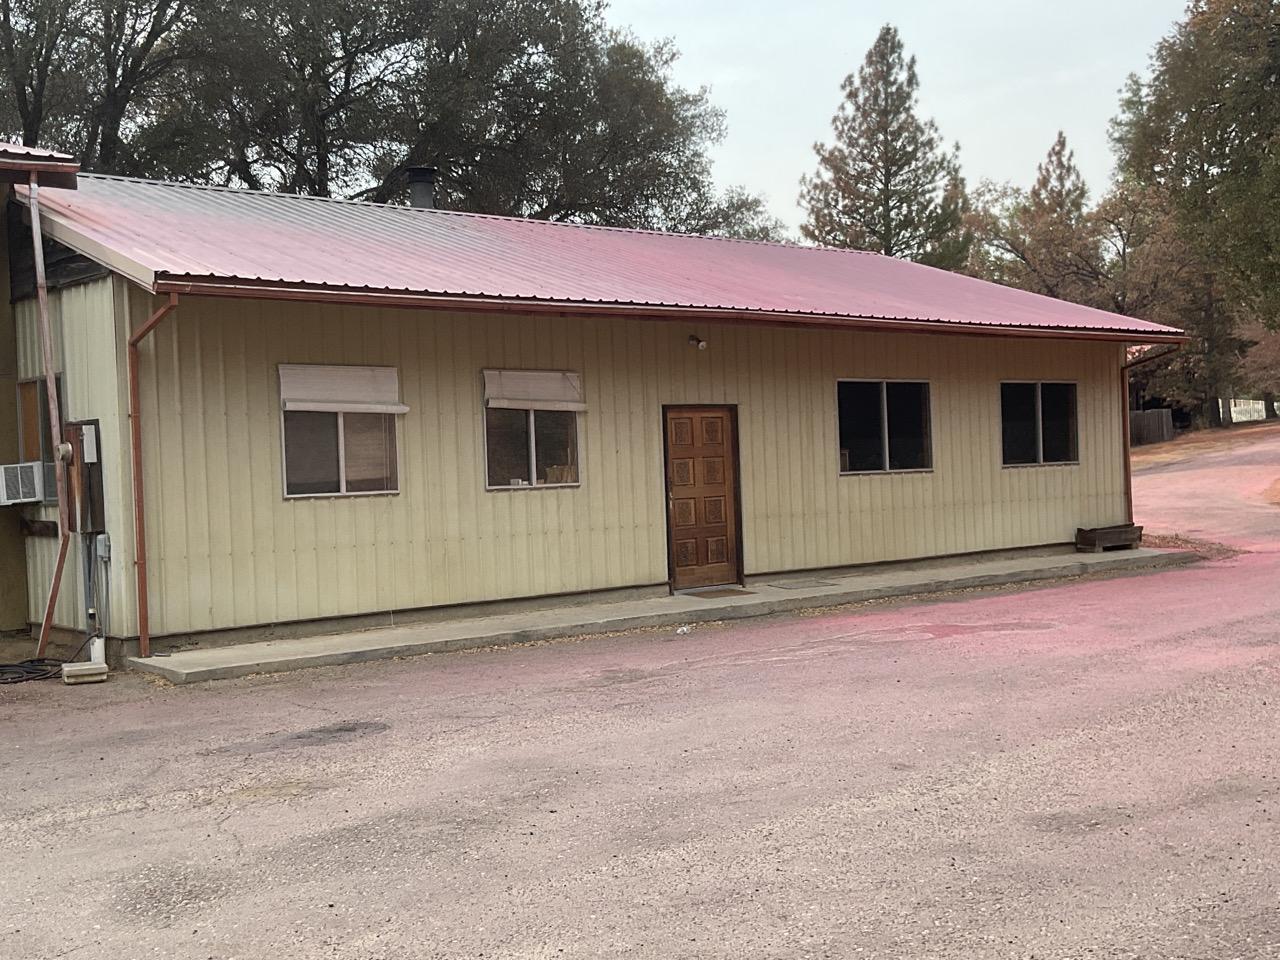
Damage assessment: no_damage